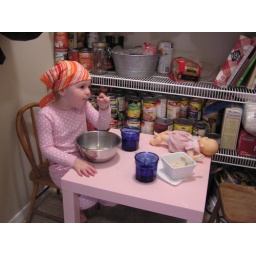
eating in a big silver bowl, in the pantry. Never change Grace, never change.